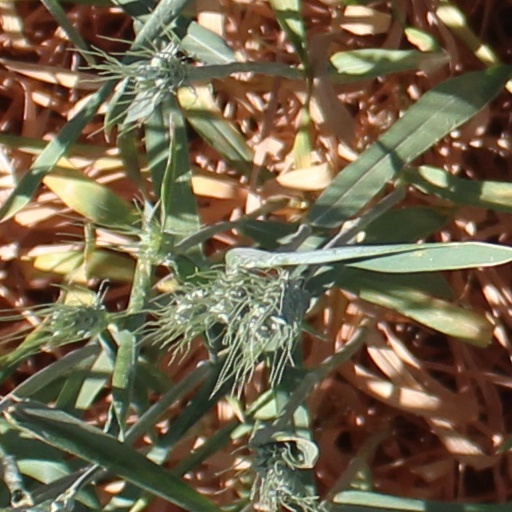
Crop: wheat